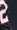
Number: 2